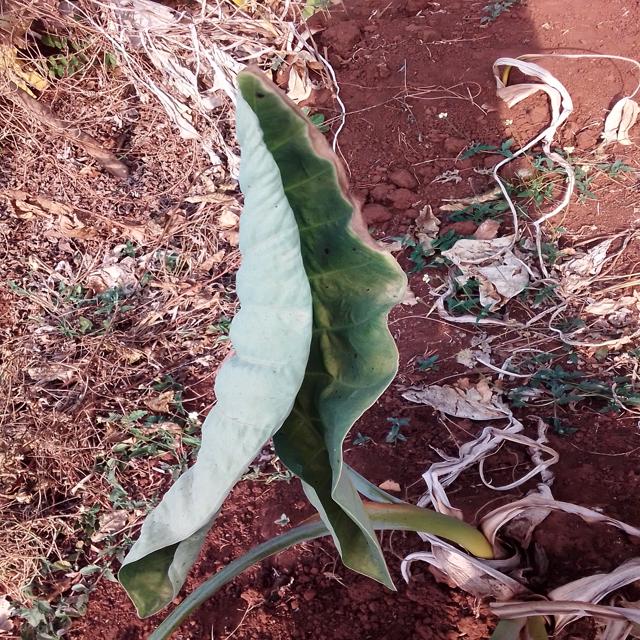
Label: Early_Blight